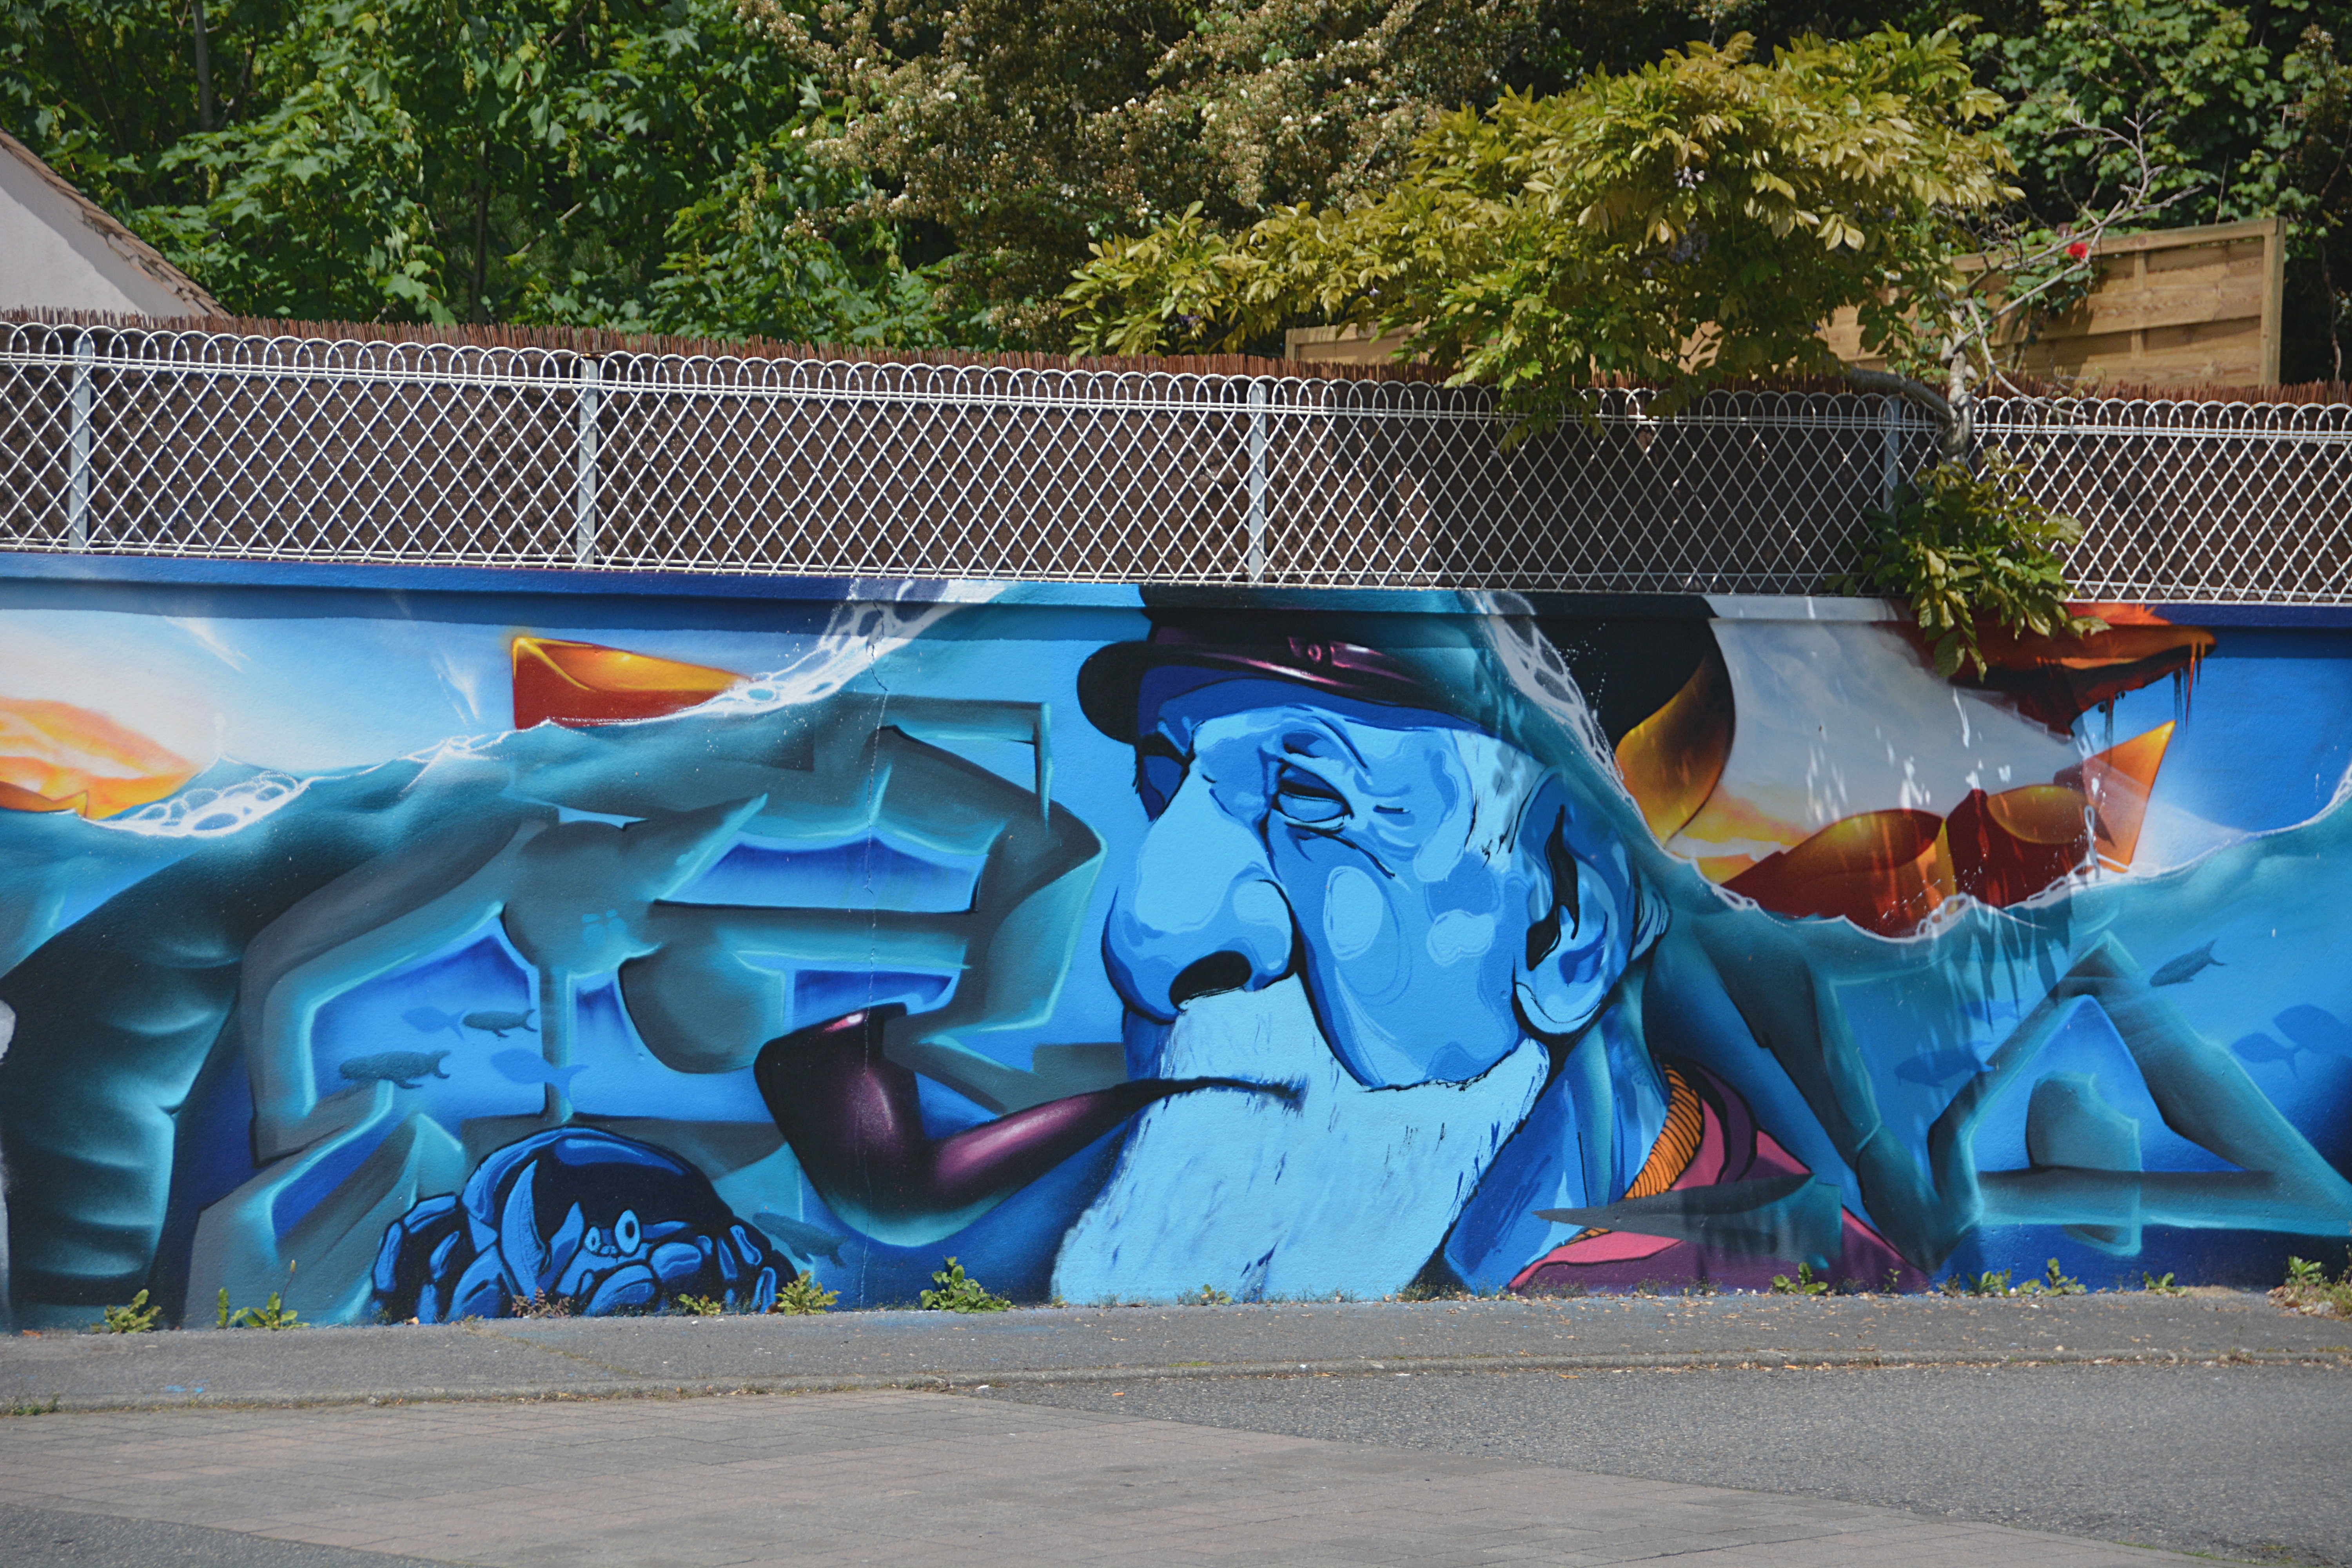
city, urban, wall, color, blue, graffiti, painting, art, mural, artists, set designer, decoration city, art of the cities